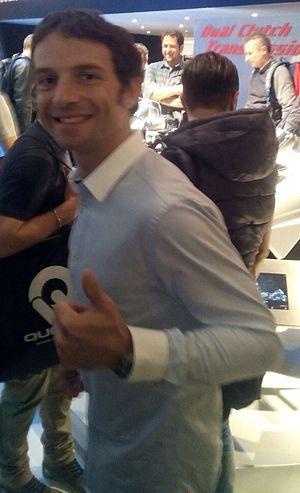
Sylvain Guintoli, né le 24 juin 1982 à Montélimar, est un pilote de vitesse moto français. Il a notamment remporté le championnat du monde de Superbike 2014.